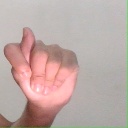
अक्षर: ट